Muramasa: The Demon Blade

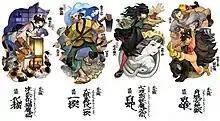
The main protagonists of "Genroku Legends": from left to right, Okoi and Miike, Gonbe and Otae, Arashimaru and Shirohebi, and Rajyaki and Seikichi.

The "Genroku Legends" are split into four different stories directly inspired by Japanese folklore and set in the "Muramasa" universe. In "Fishy Tales of the Nekomata", a domestic cat called Miike sees her family brought to ruin and all its members killed. Becoming a nekomata and taking on the form of the family daughter Okoi, she vows revenge against her family's killers: assassins employed by their rival Netsuzo Wakamiya and his samurai retainer Shinzaemon Shigematsu. Using teachings from the tanuki Danzaburou, Miike infiltrates the Wakamiya estate as Okoi to kill Wakamiya and Shigematsu. Despite succeeding, her rage extends to the entire household. In the end, her tails are cut off by Jinkuro when he is hired to exorcise her: in the process she curses Jinkuro with illness, setting the events of Momohime's story in motion. Now at peace, Miike spends time with an old priest and hosts moonlight dances with local cats and bakeneko. In the alternate ending, Miike becomes a demon whose rage is finally quelled by the old priest.